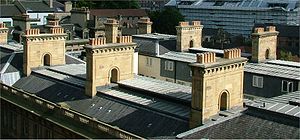
Skorsten / Typer
Skorstenspiber på en bygning i Newcastle, England
En skorsten er en rund, fire- eller ottekantet kanal af murværk, beton eller jern, i almindelighed med uafbrudt lodret retning, der tjener til at bortskaffe de ved forbrændingen i et ildsted opståede forbrændingsprodukter og som regel tillige til at fremskaffe den for tilførslen af luft til fyrets vedligeholdelse fornødne »træk«. På grund af vægtforskellen mellem den varme luft i skorstenen og den koldere yderluft vil der nemlig danne sig en opadgående luftstrømning i skorstenen, der vil være stærkere, jo højere skorstenen er.